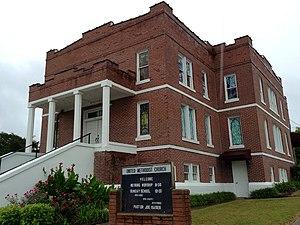
Imboden est une ville située dans le comté de Lawrence, dans l’État de l’Arkansas, aux États-Unis. Sa population s’élevait à 1 677 habitants lors du recensement de 2010, estimée à 639 habitants en 2016.